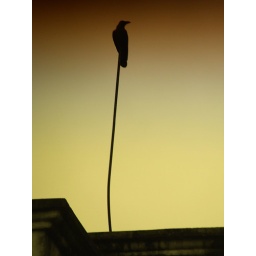
The lonely crow on the roof of my house in a lonely evening